2007 Pittsburgh Steelers season

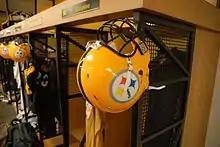
The Steelers' throwback yellow helmet worn in week 2 and 9 of the season

Coming off their divisional road win over the Bengals, the Steelers went home, donned their throwback uniforms again, and played a Week 9 Monday Night divisional duel with the Baltimore Ravens. In the first quarter, Pittsburgh came out strong as QB Ben Roethlisberger completed a 17-yard TD pass to TE Heath Miller and a 15-yard TD pass to WR Santonio Holmes. In the second quarter, the Steelers increased their lead with Roethlisberger completing a 30-yard TD pass to WR Nate Washington, a 35-yard TD pass to Holmes, and a 7-yard TD pass to Washington. Afterwards, the Ravens managed to avoid a shutout as RB Willis McGahee got a 33-yard TD run. In the third quarter, Pittsburgh increased its lead with kicker Jeff Reed nailing a 22-yard field goal, while the defense continued to shut down Baltimore's offense.